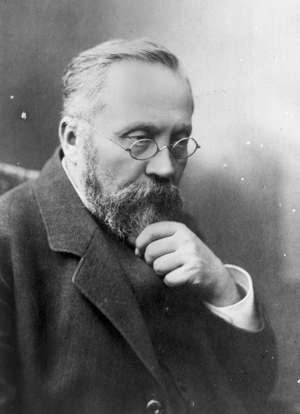
Napoleon Nikodem Cybulski – est un physiologiste polonais, découvreur de l'adrénaline, un des créateurs de l'endocrinologie, mais aussi pionnier de l'électroencéphalographie.